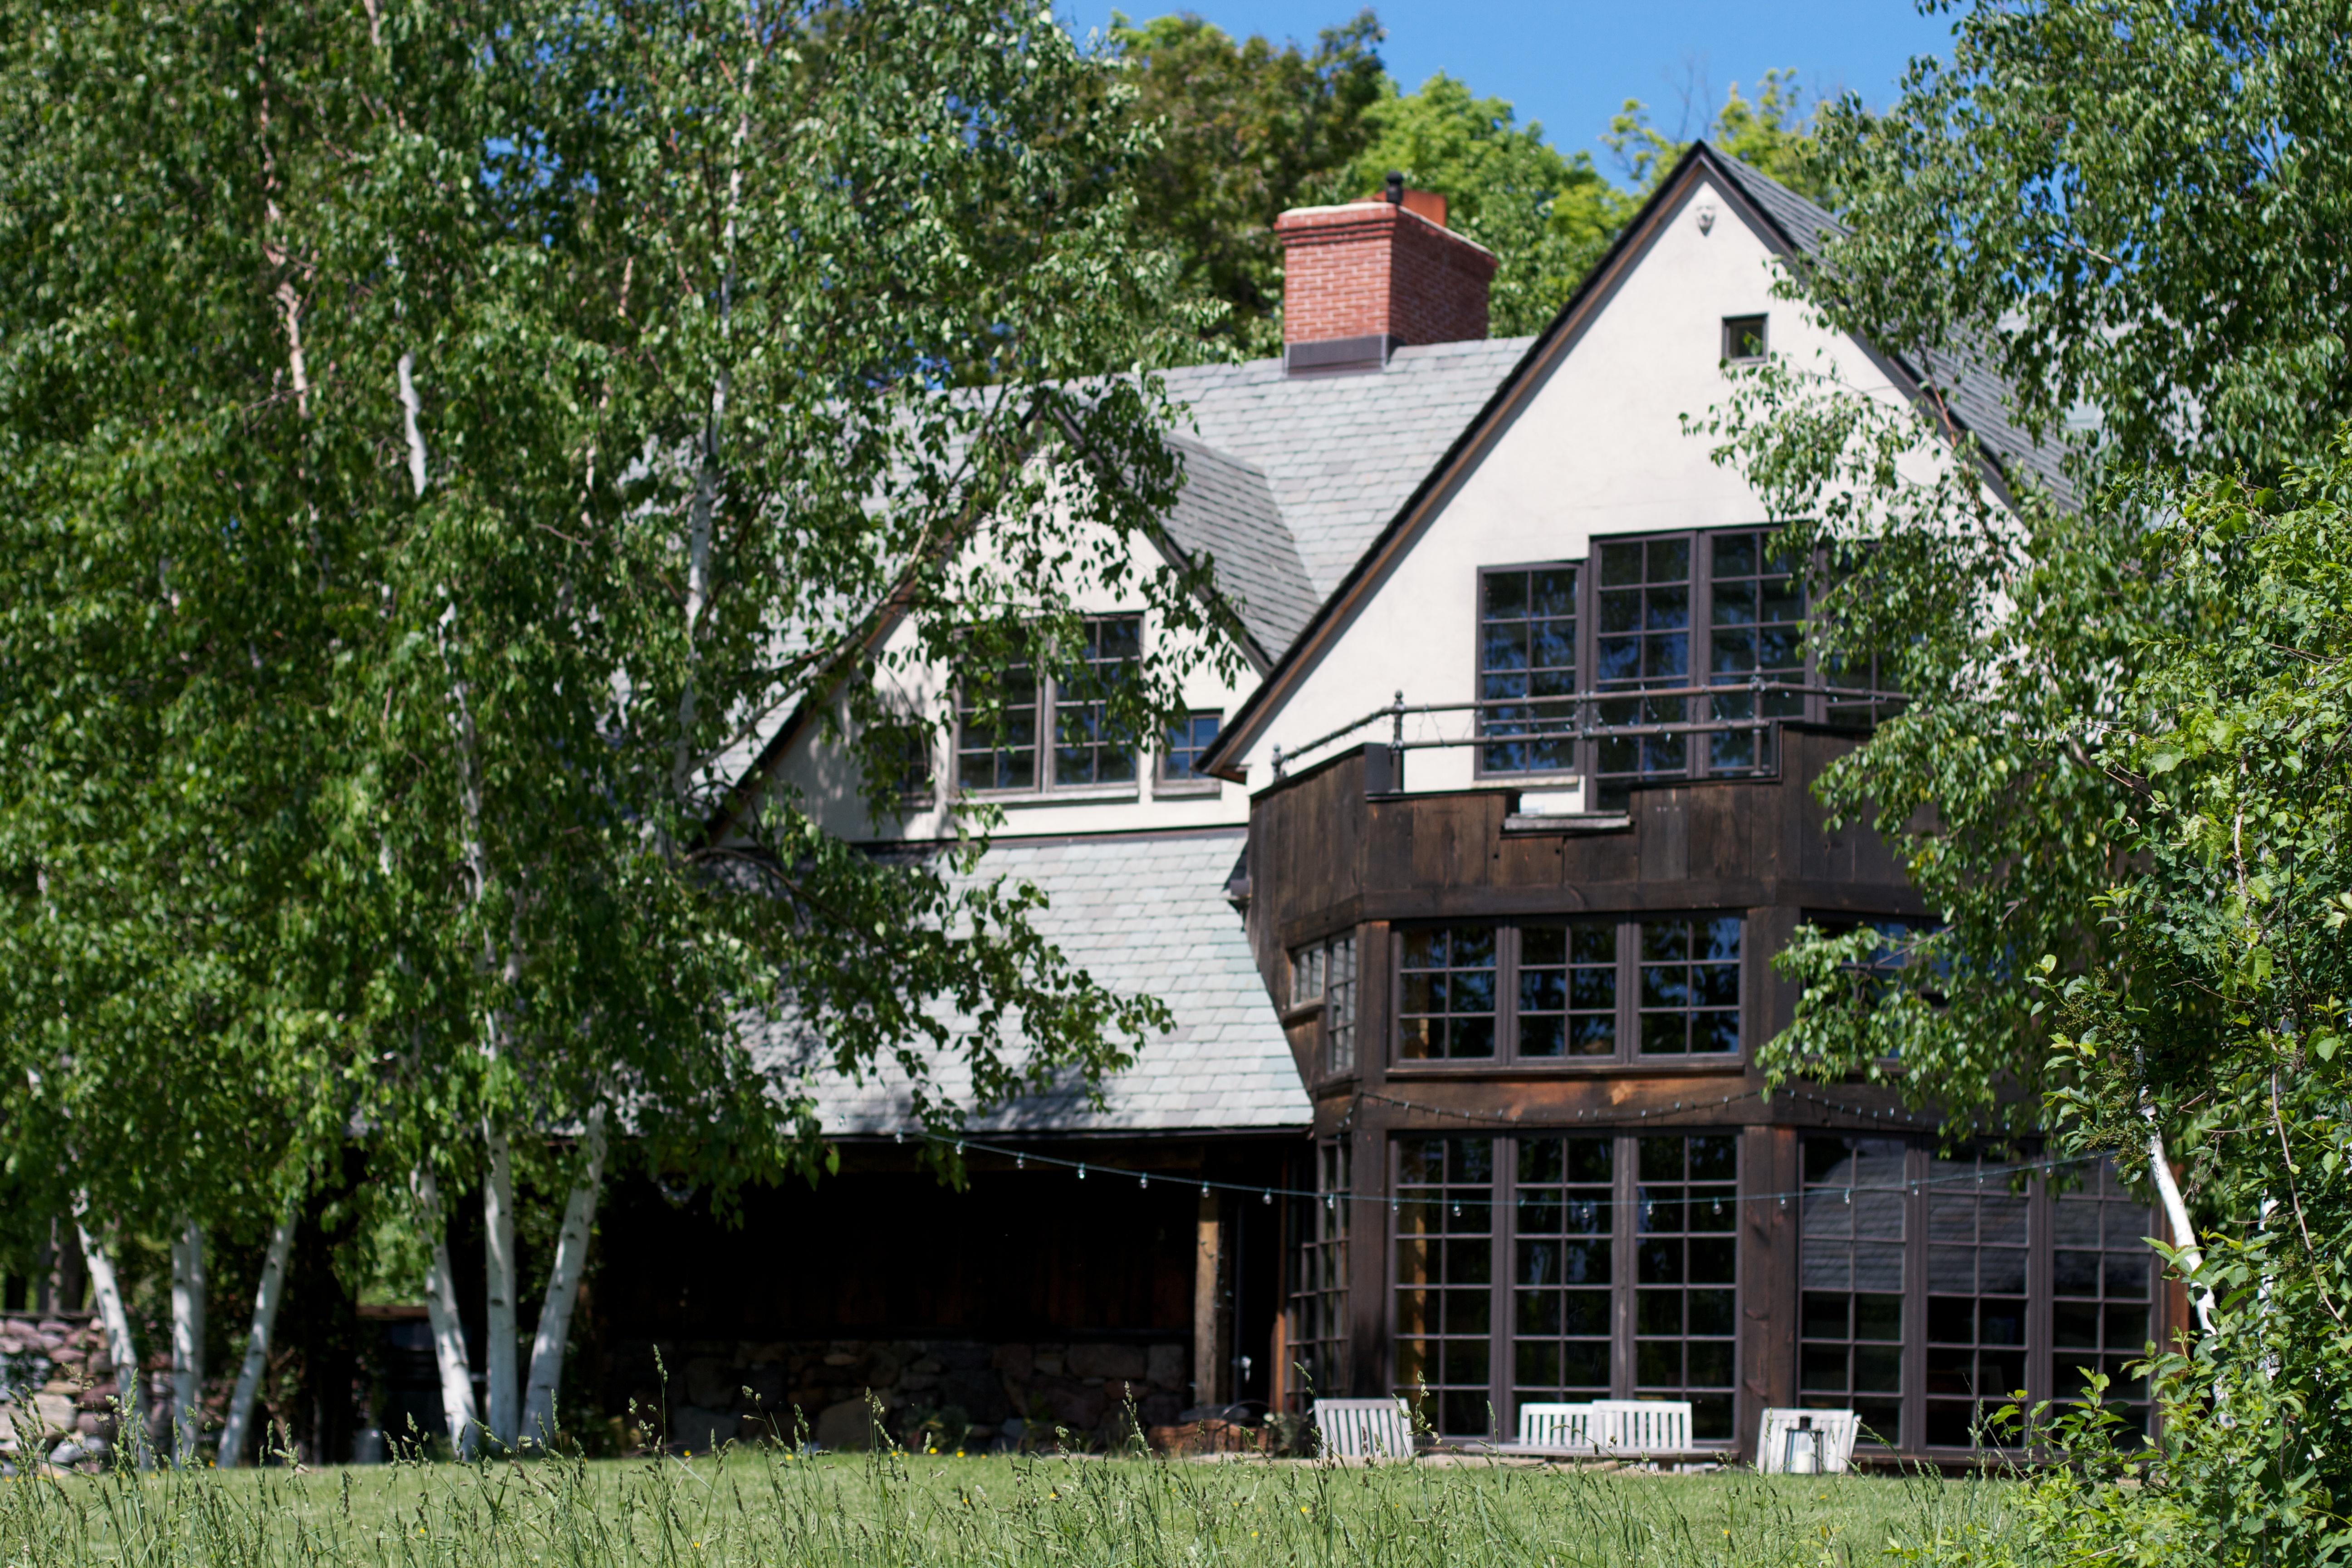
tree, lawn, house, building, home, cottage, facade, property, estate, raildog, siding, neighbourhood, real estate, residential area